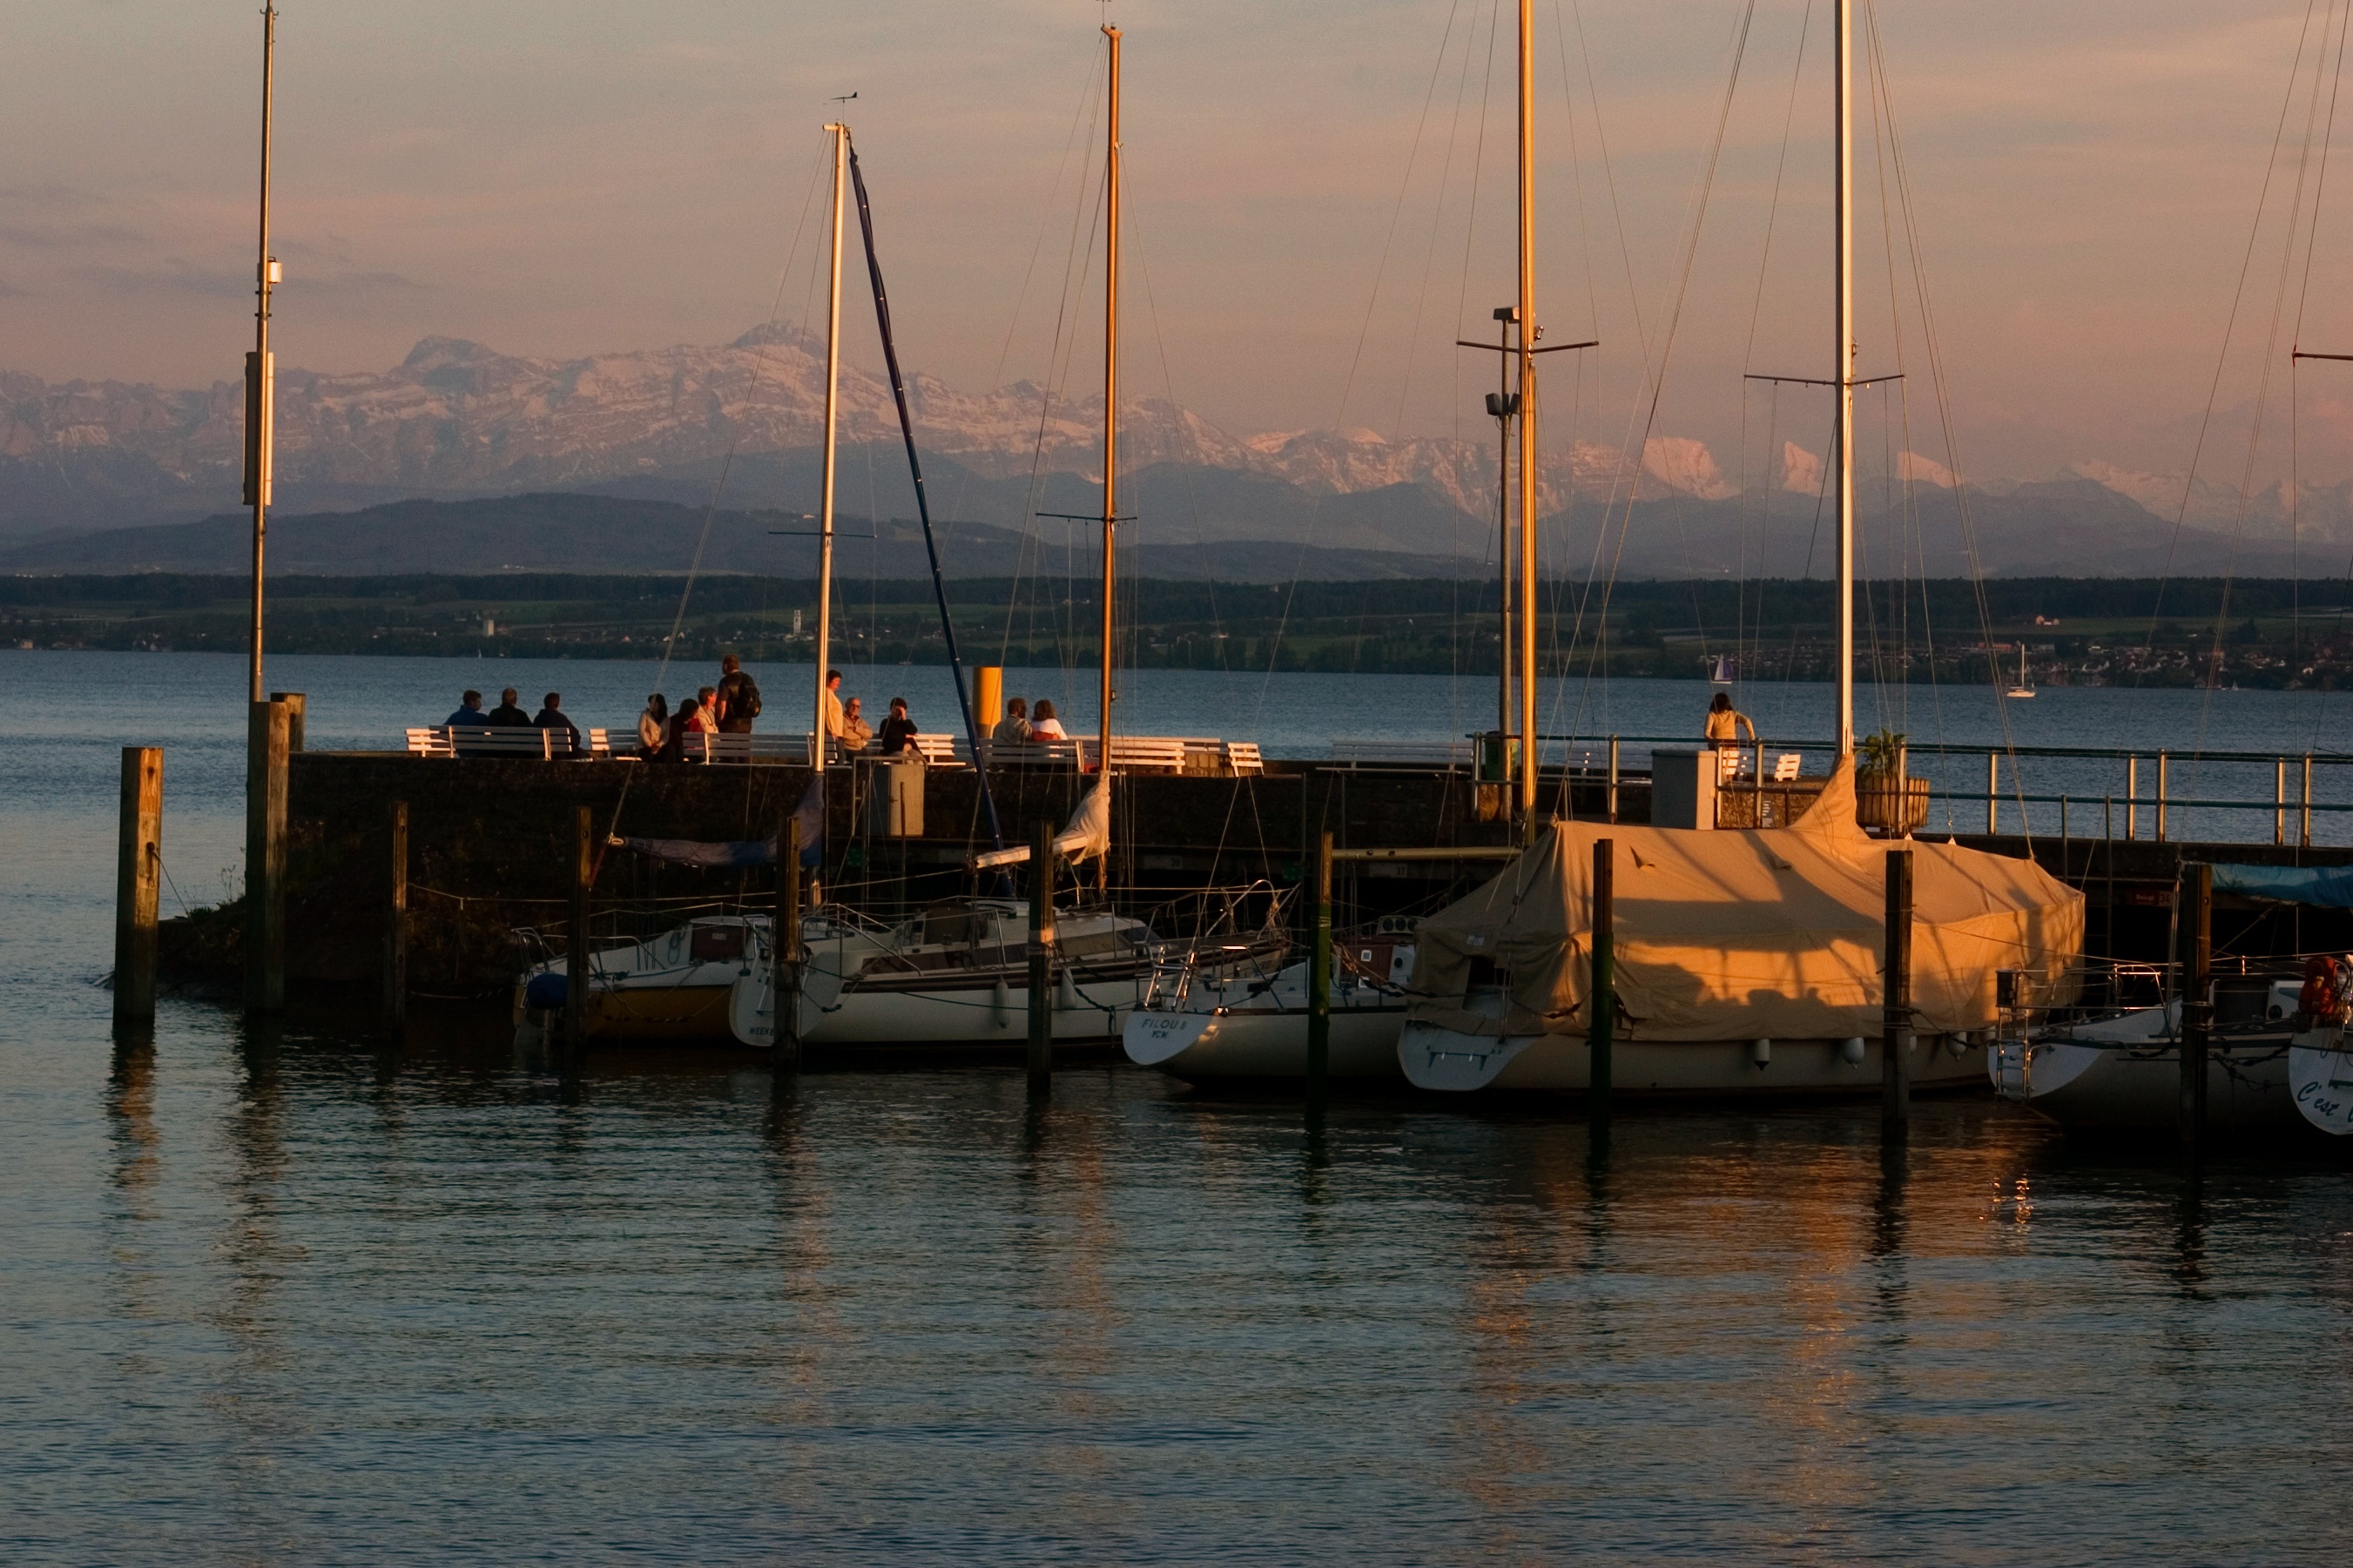
sea, coast, water, ocean, dock, light, sunset, boat, dusk, boot, evening, reflection, vehicle, bay, harbor, marina, port, sailboat, germany, watercraft, mood, abendstimmung, lake constance